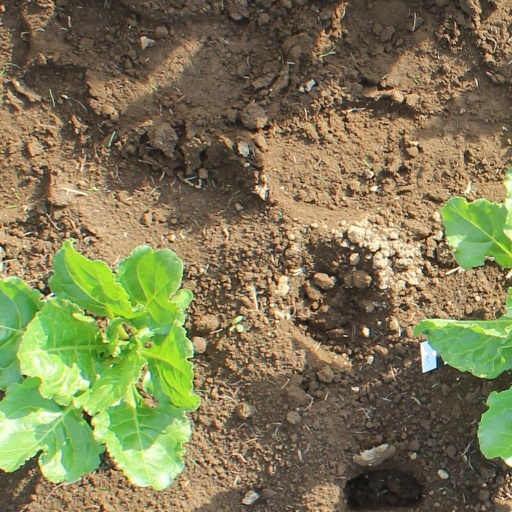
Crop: sugar beet